Windsor Cinema

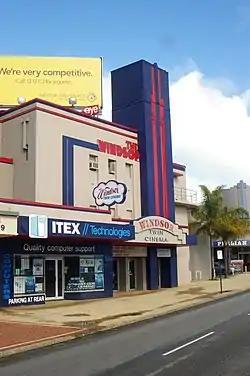
The Windsor Theatre, Stirling Highway, Nedlands, Western Australia

The Windsor Cinema (formerly Windsor Theatre and Gardens and Windsor Twin Cinema) is located at 98 Stirling Highway, Nedlands, Western Australia. It is an Art Deco cinema designed by the architect William T. Leighton and constructed in 1937. It is currently leased by Luna Palace Cinemas.